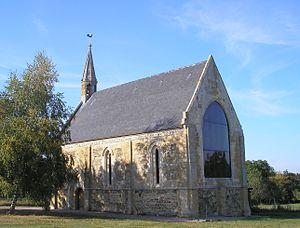
Malherbe-sur-Ajon est une commune française située dans le département du Calvados en région Normandie, peuplée de 548 habitants. Elle est créée le 1ᵉʳ janvier 2016 par la fusion de deux communes, sous le régime juridique des communes nouvelles. Les communes de Banneville-sur-Ajon, et Saint-Agnan-le-Malherbe deviennent des communes déléguées.
La chapelle Saint-Clair est une chapelle catholique du XIIIᵉ siècle, située à Malherbe-sur-Ajon, dans le département français du Calvados, en région Normandie.
Cette liste regroupe une partie des monuments historiques du Calvados.